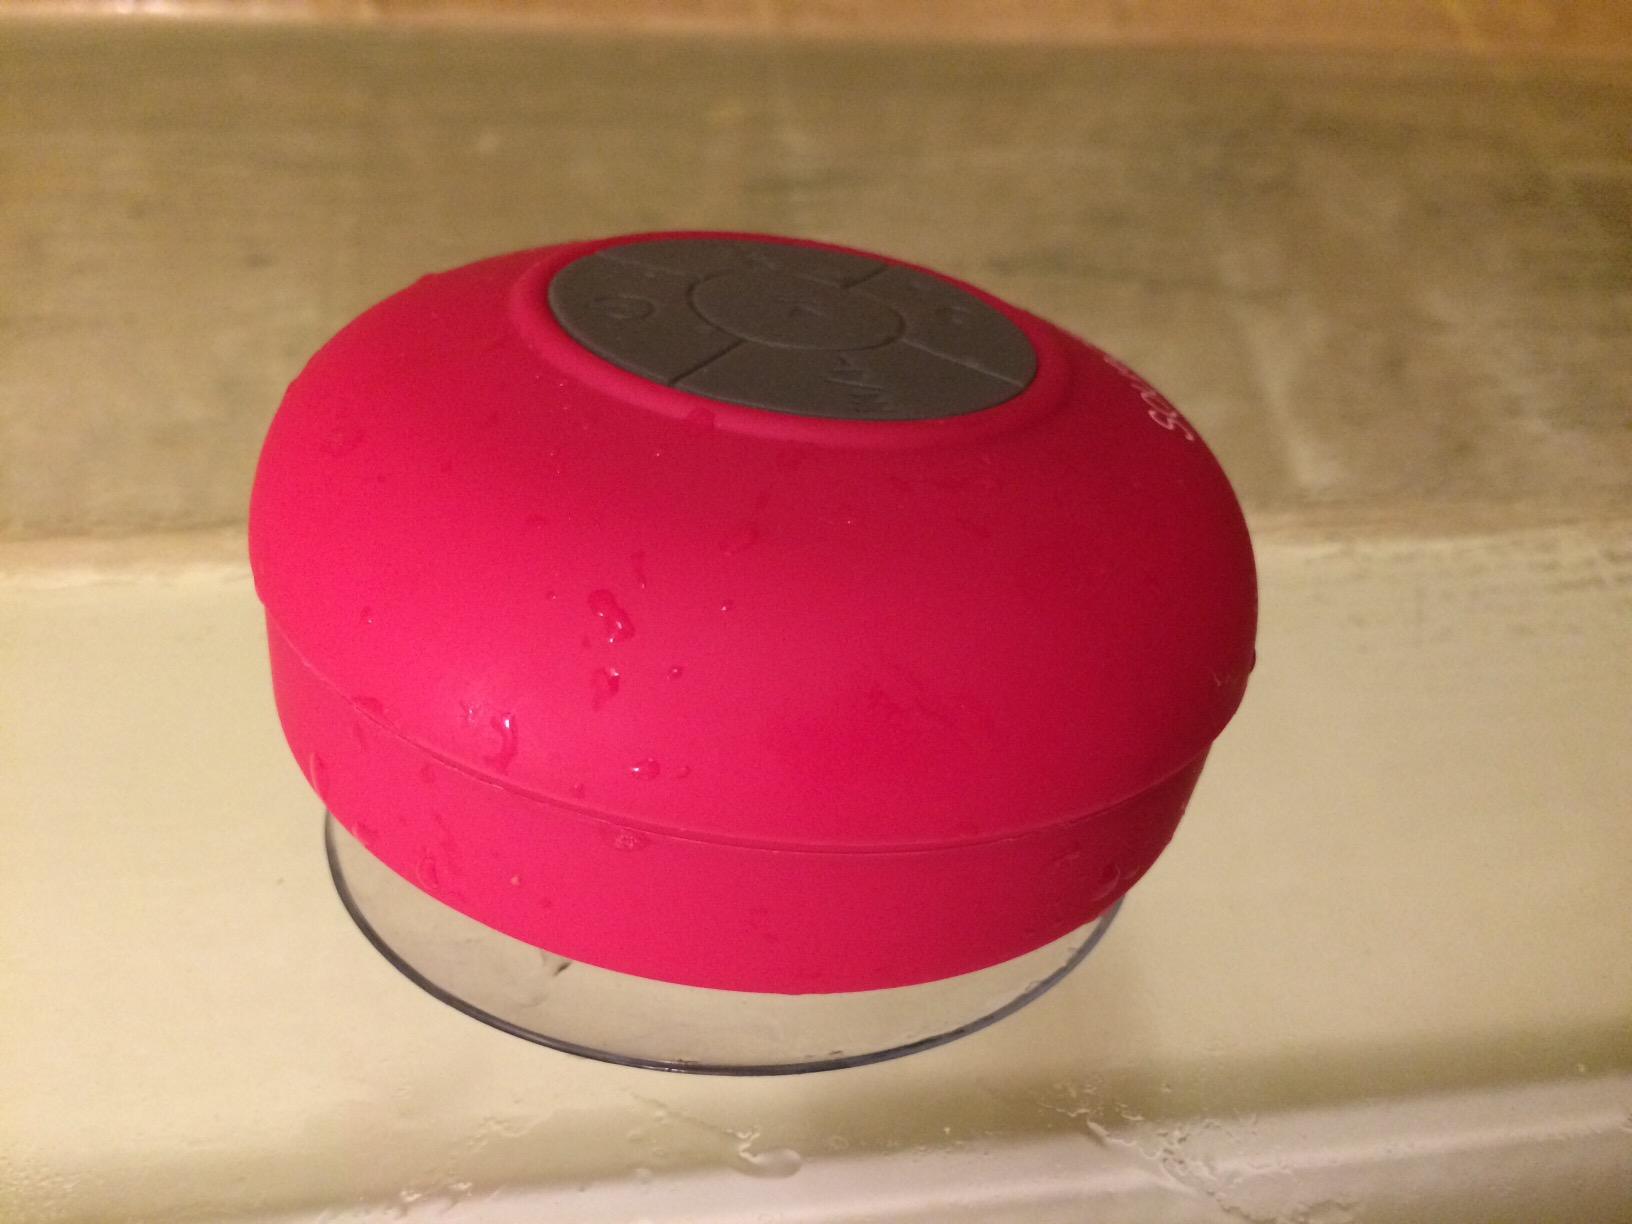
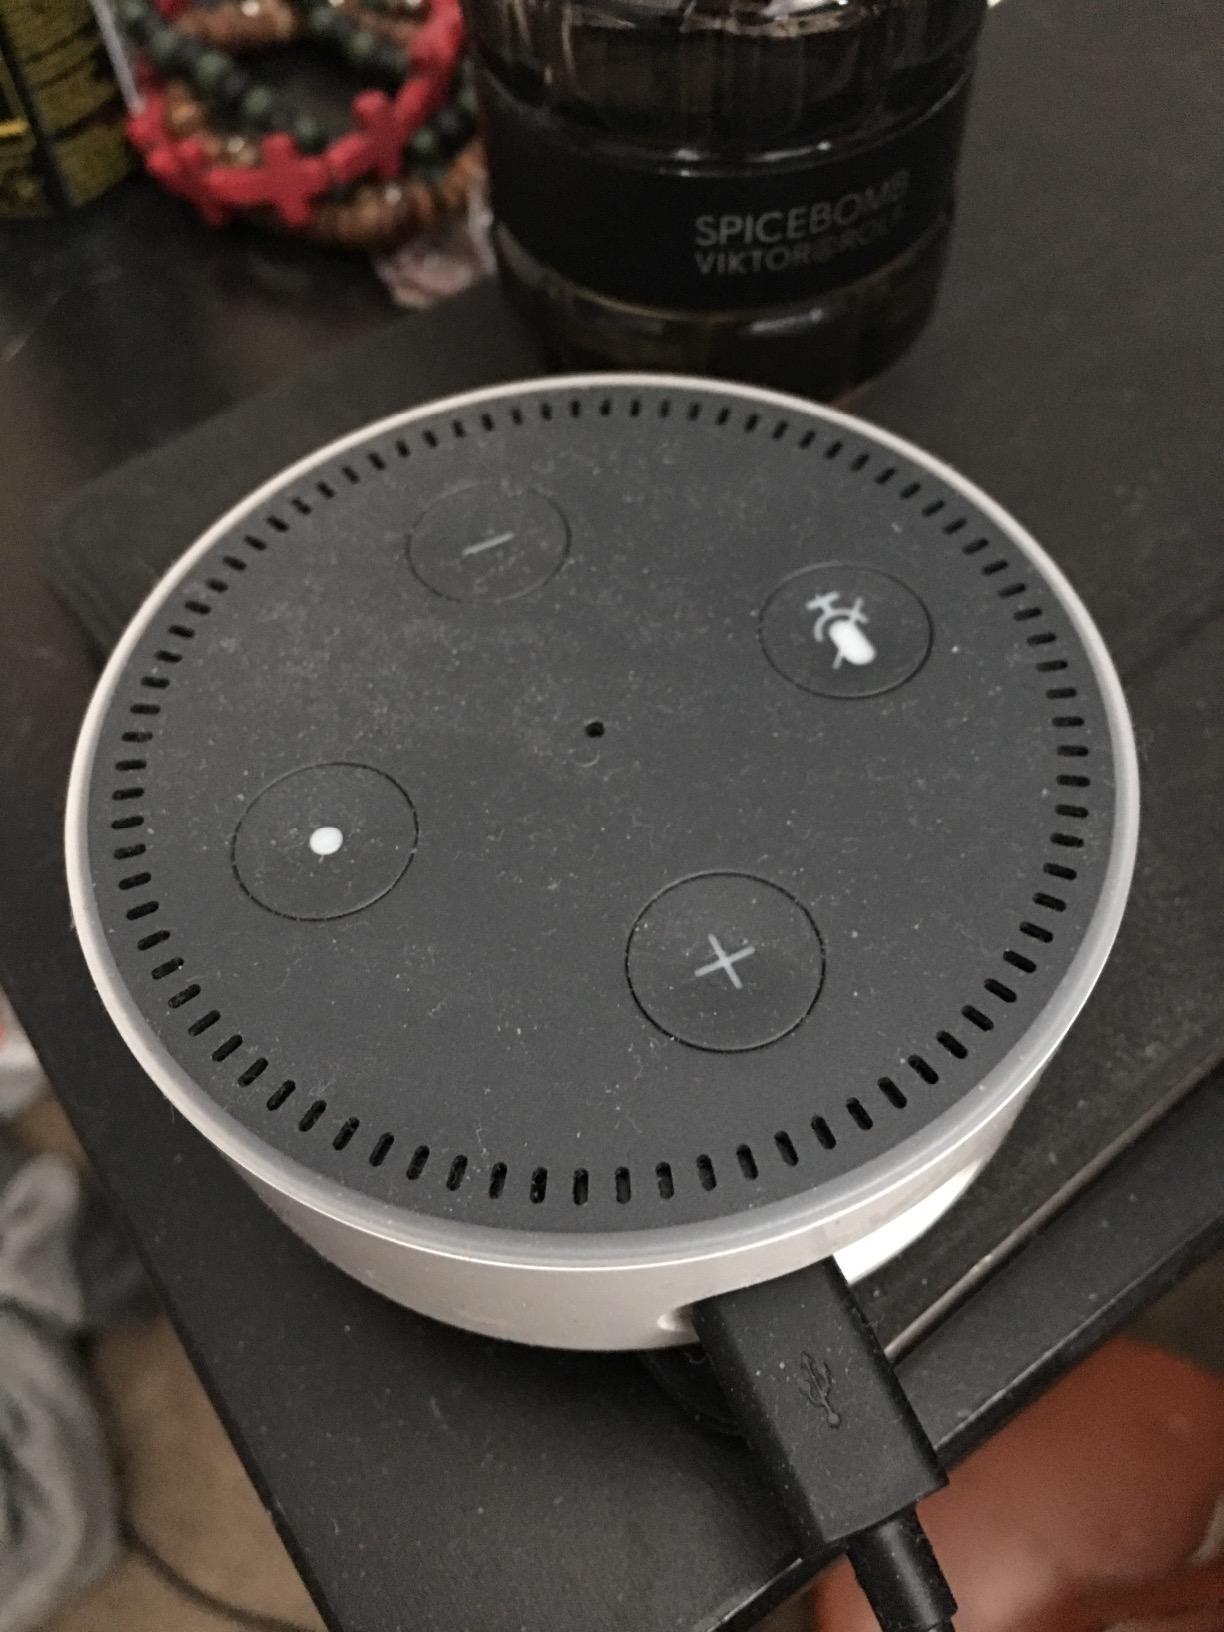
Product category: speaker
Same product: no